The Breakthrough: Immunotherapy and the Race to Cure Cancer

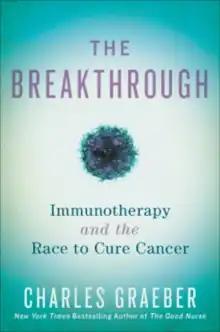
2018 hardcover edition

The Breakthrough: Immunotherapy and the Race to Cure Cancer is a non-fiction book written by American journalist and author Charles Graeber. The book was written for the lay reader and includes sections on immunology written for a general audience. It was published by Twelve just before James P. Allison and Tasuku Honjo won the 2018 Nobel Prize in Physiology or Medicine for their work on cancer immunology.